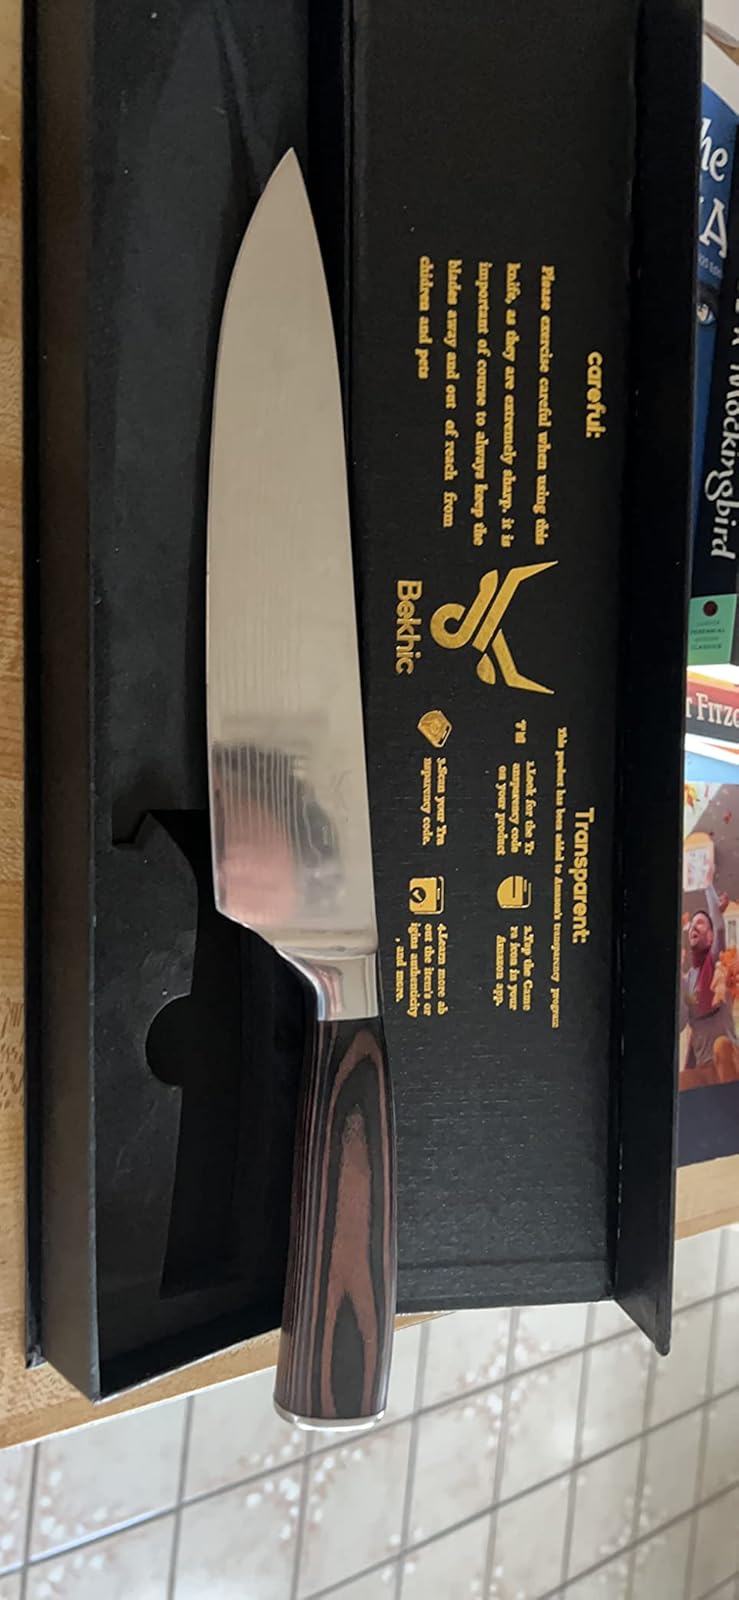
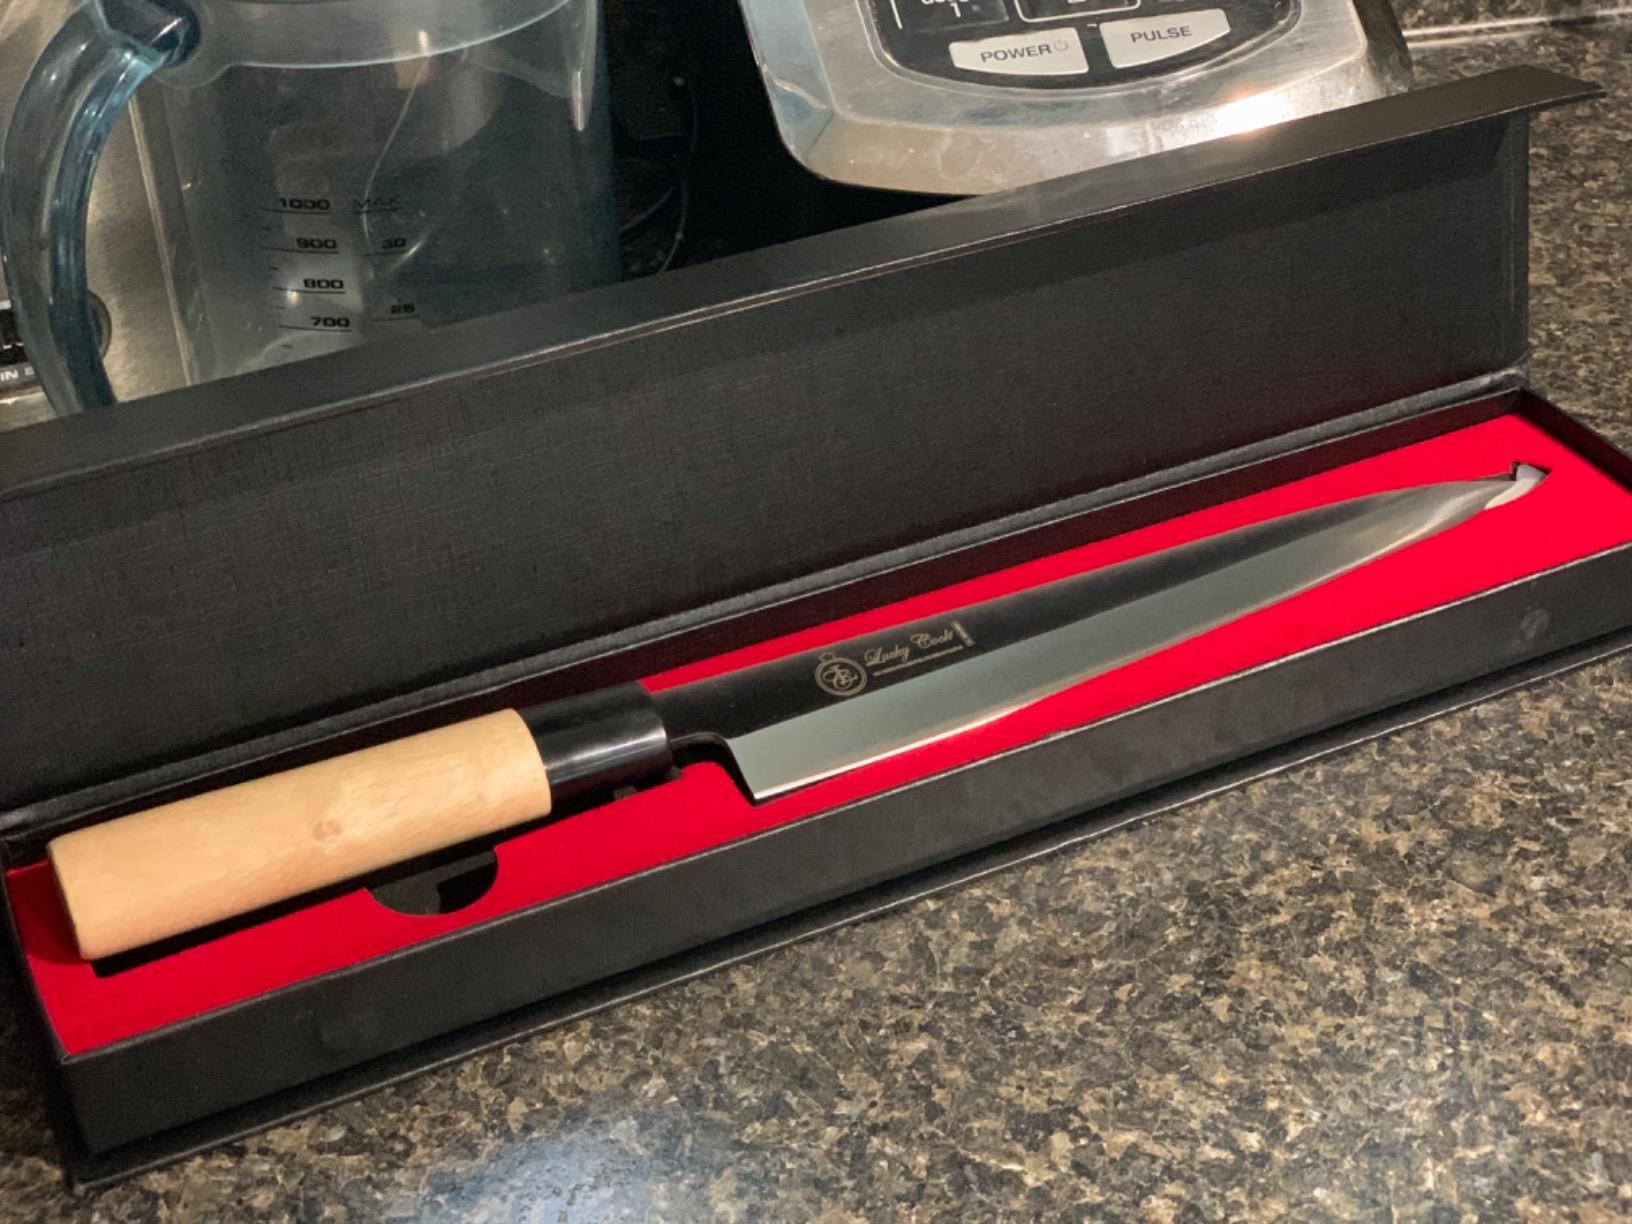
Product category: items_knife
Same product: no